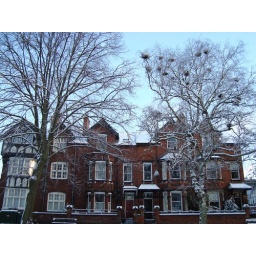
The house opposite the bus stop in York.